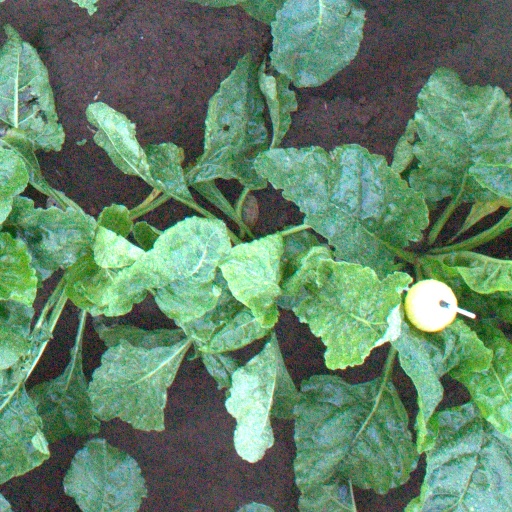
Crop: sugar beet